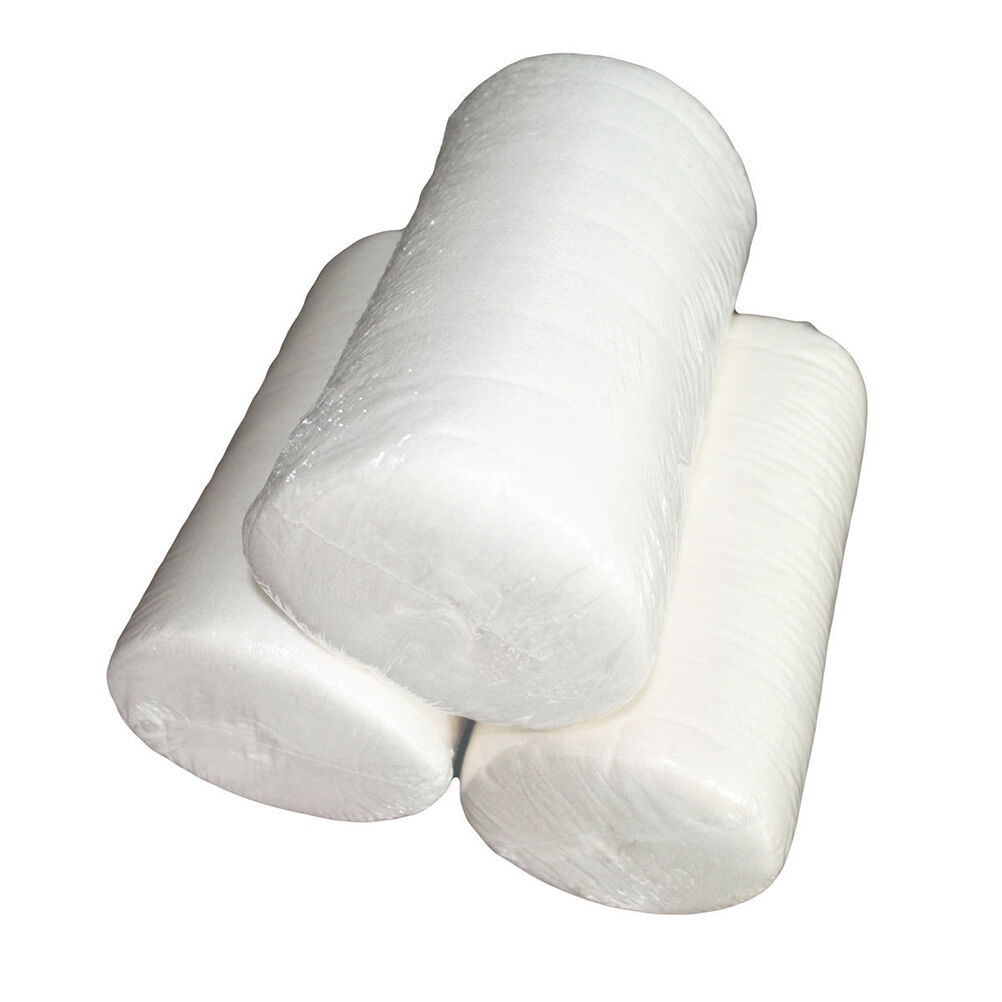
1 Roll Alva Baby Cloth Diaper Biodegradable Flushable Viscose Liner 3C
ITEM NAME:1 Roll Alva Baby Cloth Diaper Biodegradable Flushable Viscose Liner 3C.The flushable viscose liners are designed to be placed in the next to the babies' skin. The features of the 100 biodegradable flushable viscose liners is as follows 100% biodegradable. Made from super soft viscose.
Brand: Shop2IndiaBei
Category: Baby & Toddler > Diapering > Diaper Liners > Flushable Diaper Liners